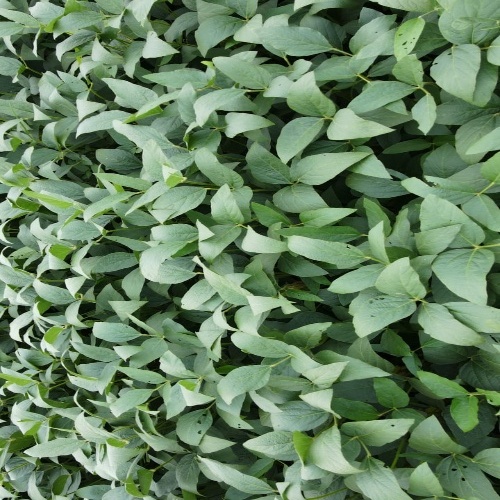
Label: Diabrotica_speciosa